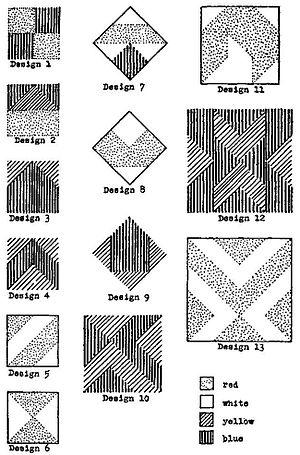
Samuel Calmin Kohs, né à New York, le 2 juin 1890 et mort le 23 janvier 1984 à San Francisco, est un psychologue américain spécialisé en psychologie clinique et psychologie de l'éducation. Il a développé en 1923 le test des cubes de Kohs, composé de petits cubes de couleur, utilisés pour évaluer l'intelligence.
Le test des cubes de Kohs permet de mesurer l'expression analytique et synthétique de la pensée conceptuelle et est également utilisé comme test d'intelligence et de développement.